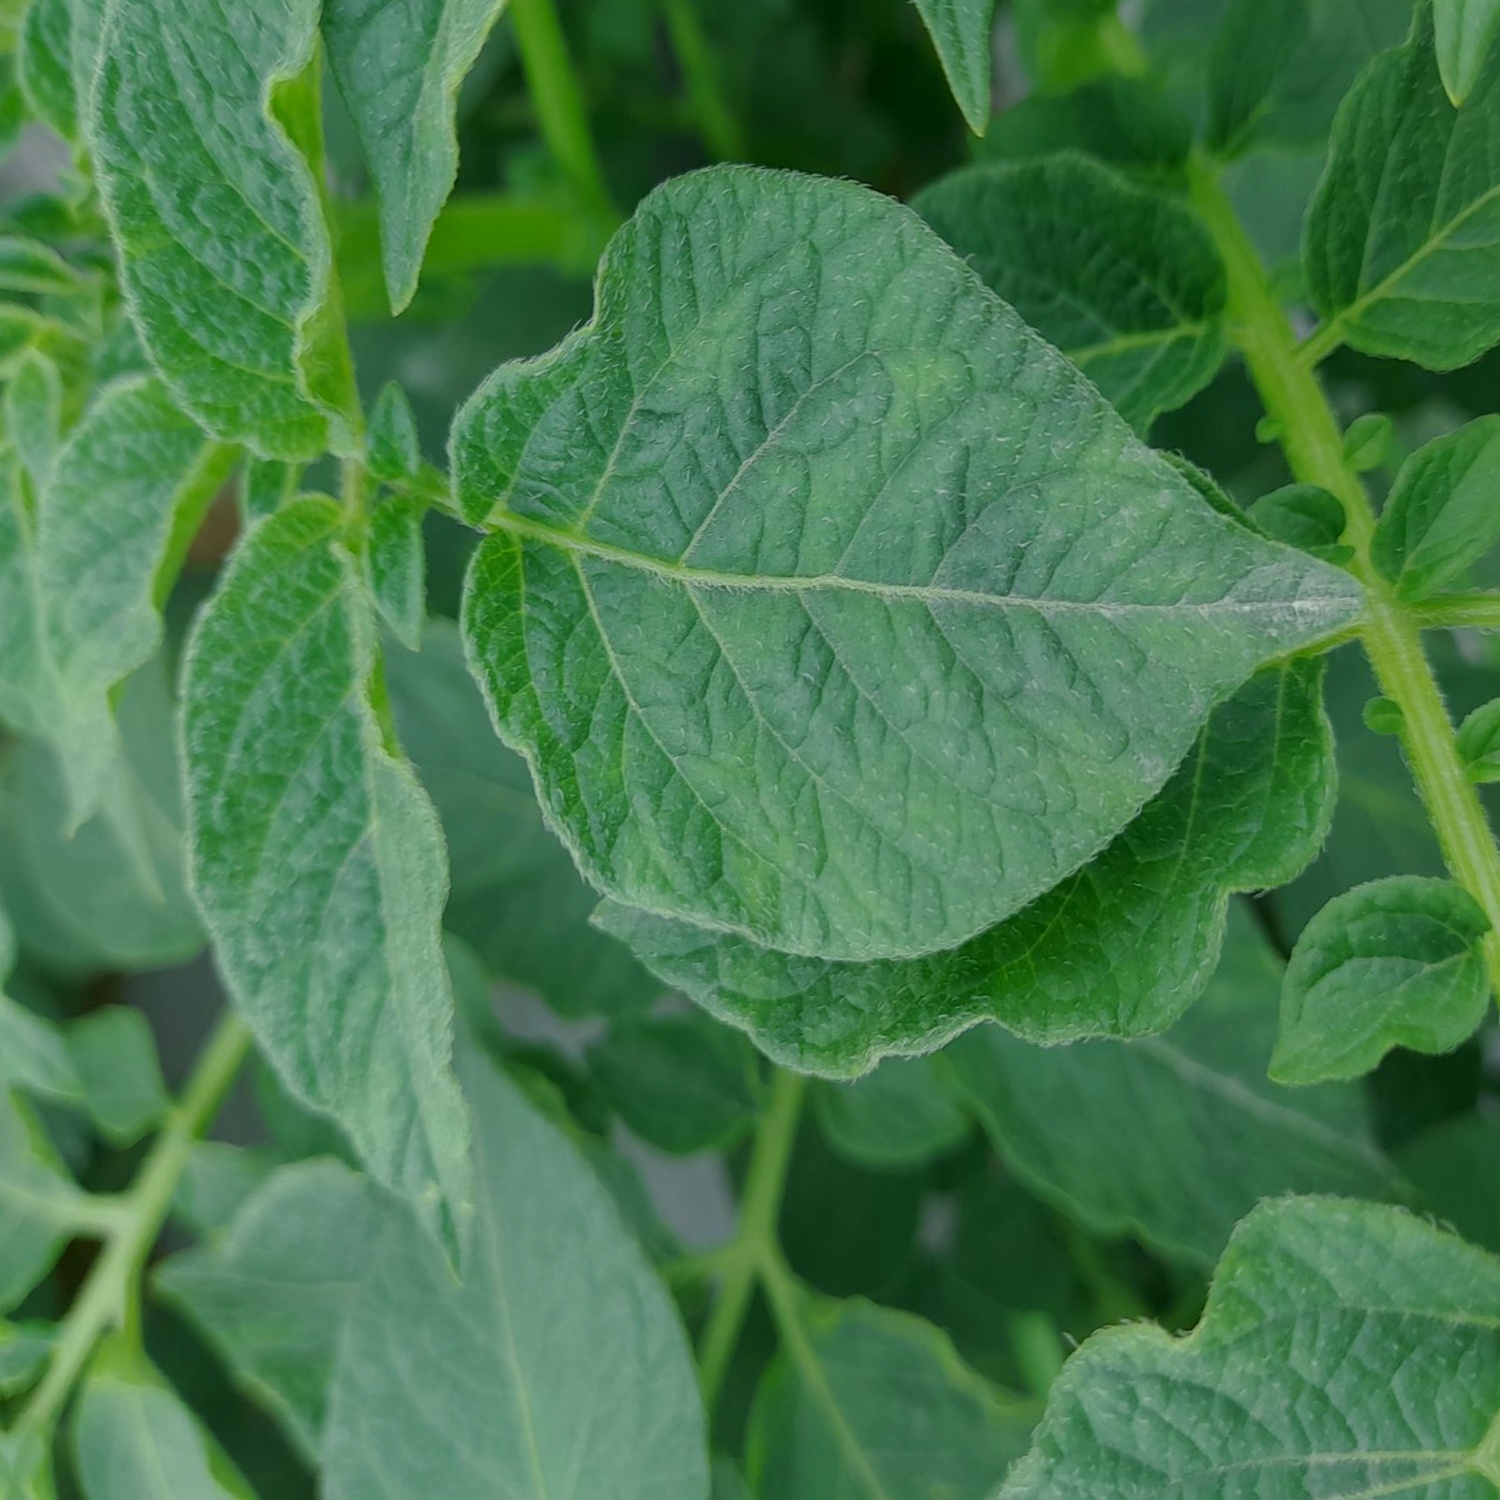
Etiqueta: Virus